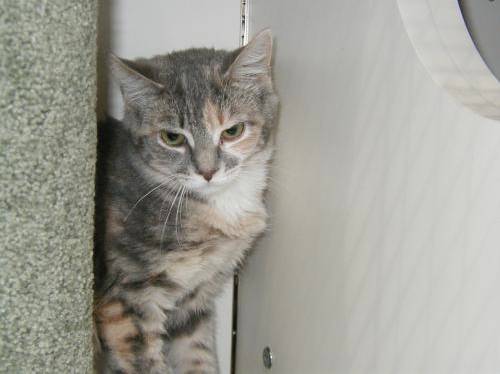
Label: cat